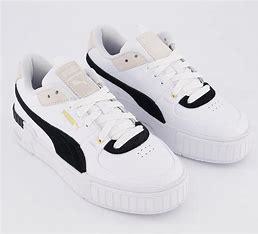
Brand: Puma
Model: Cali